Rolls-Royce Phantom III

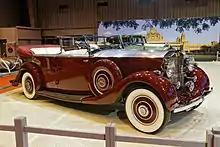
Dual-cowl open tourer, 1937by Barker & Co

Only the chassis and mechanical parts were made by Rolls-Royce. Car bodies were constructed and fitted by coachbuilders selected by owners or dealers, who might have cars built for showroom stock. Some famous coachbuilders who produced bodies for Rolls-Royce cars are Barker, Park Ward, Mulliner, Hooper and Thrupp & Maberly. Body types and limousines included saloons, coupés, and convertibles. A handful of used cars have been converted to hearses and shooting brakes.